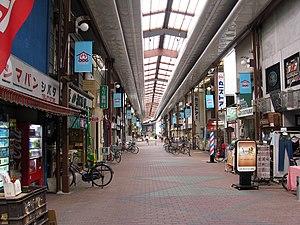
Un shōtengai est, au Japon, une rue couverte regroupant des commerces.